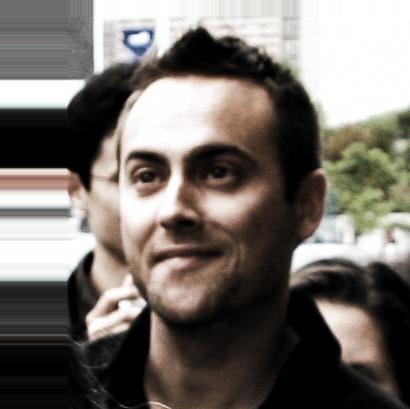
Age: 35